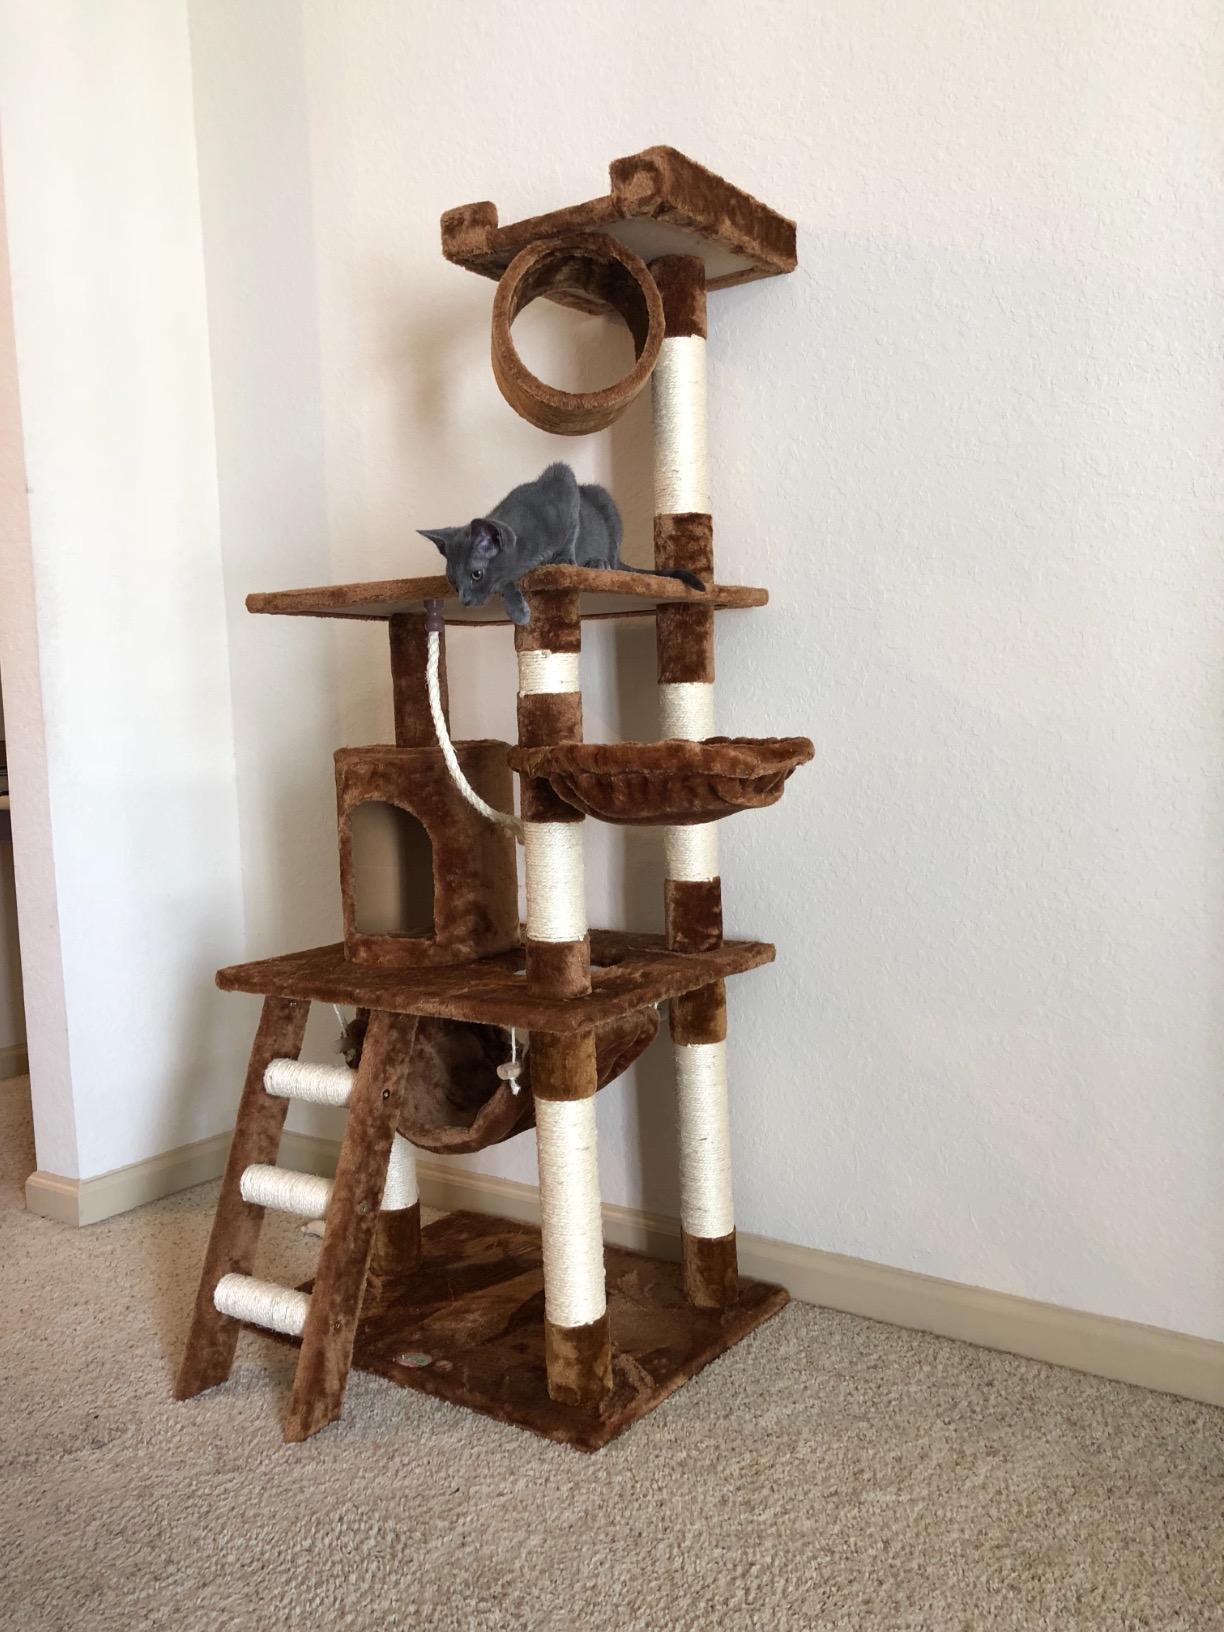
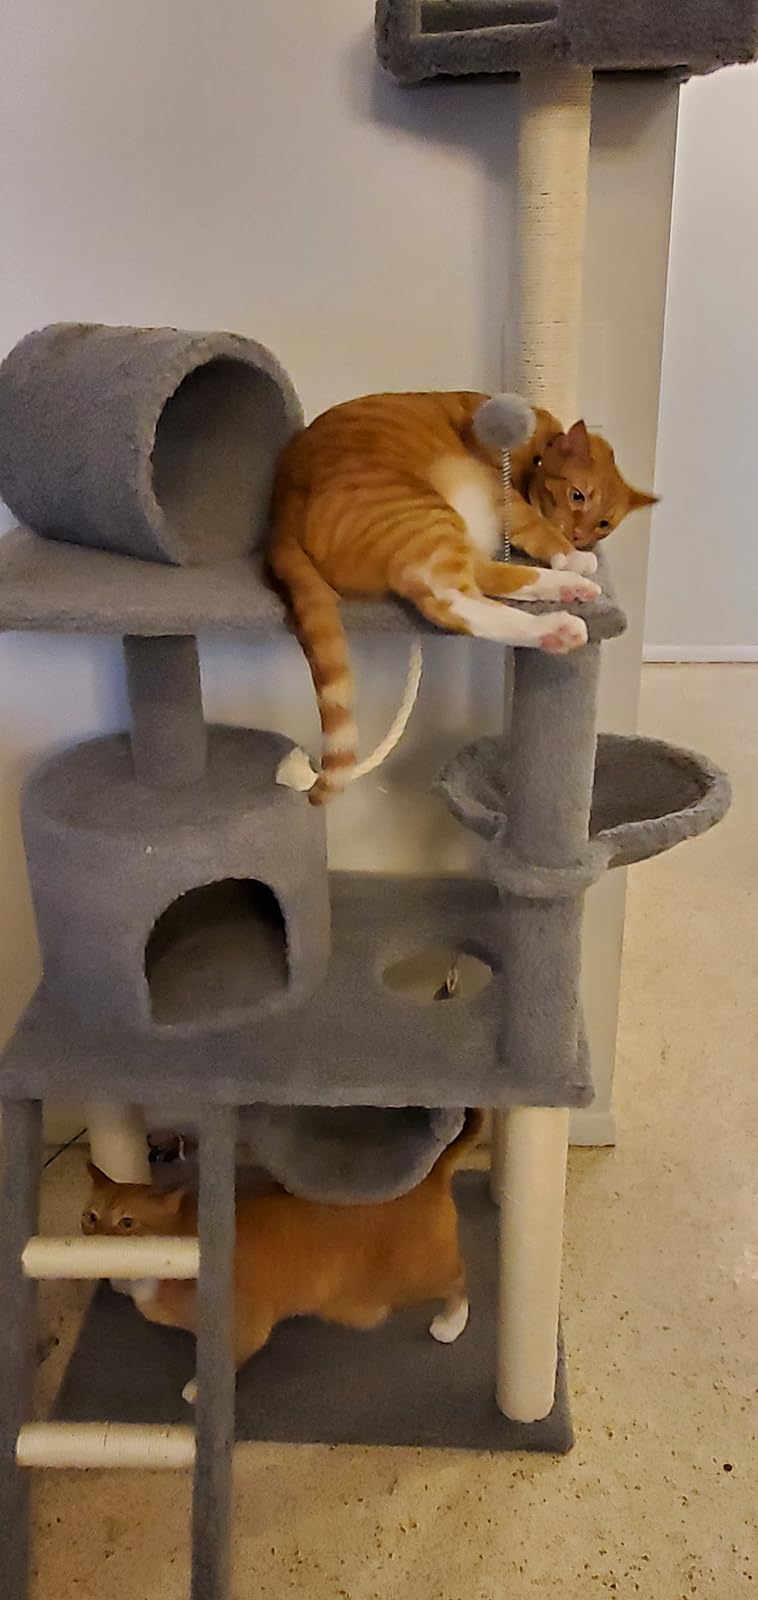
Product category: items_cat tree
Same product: no